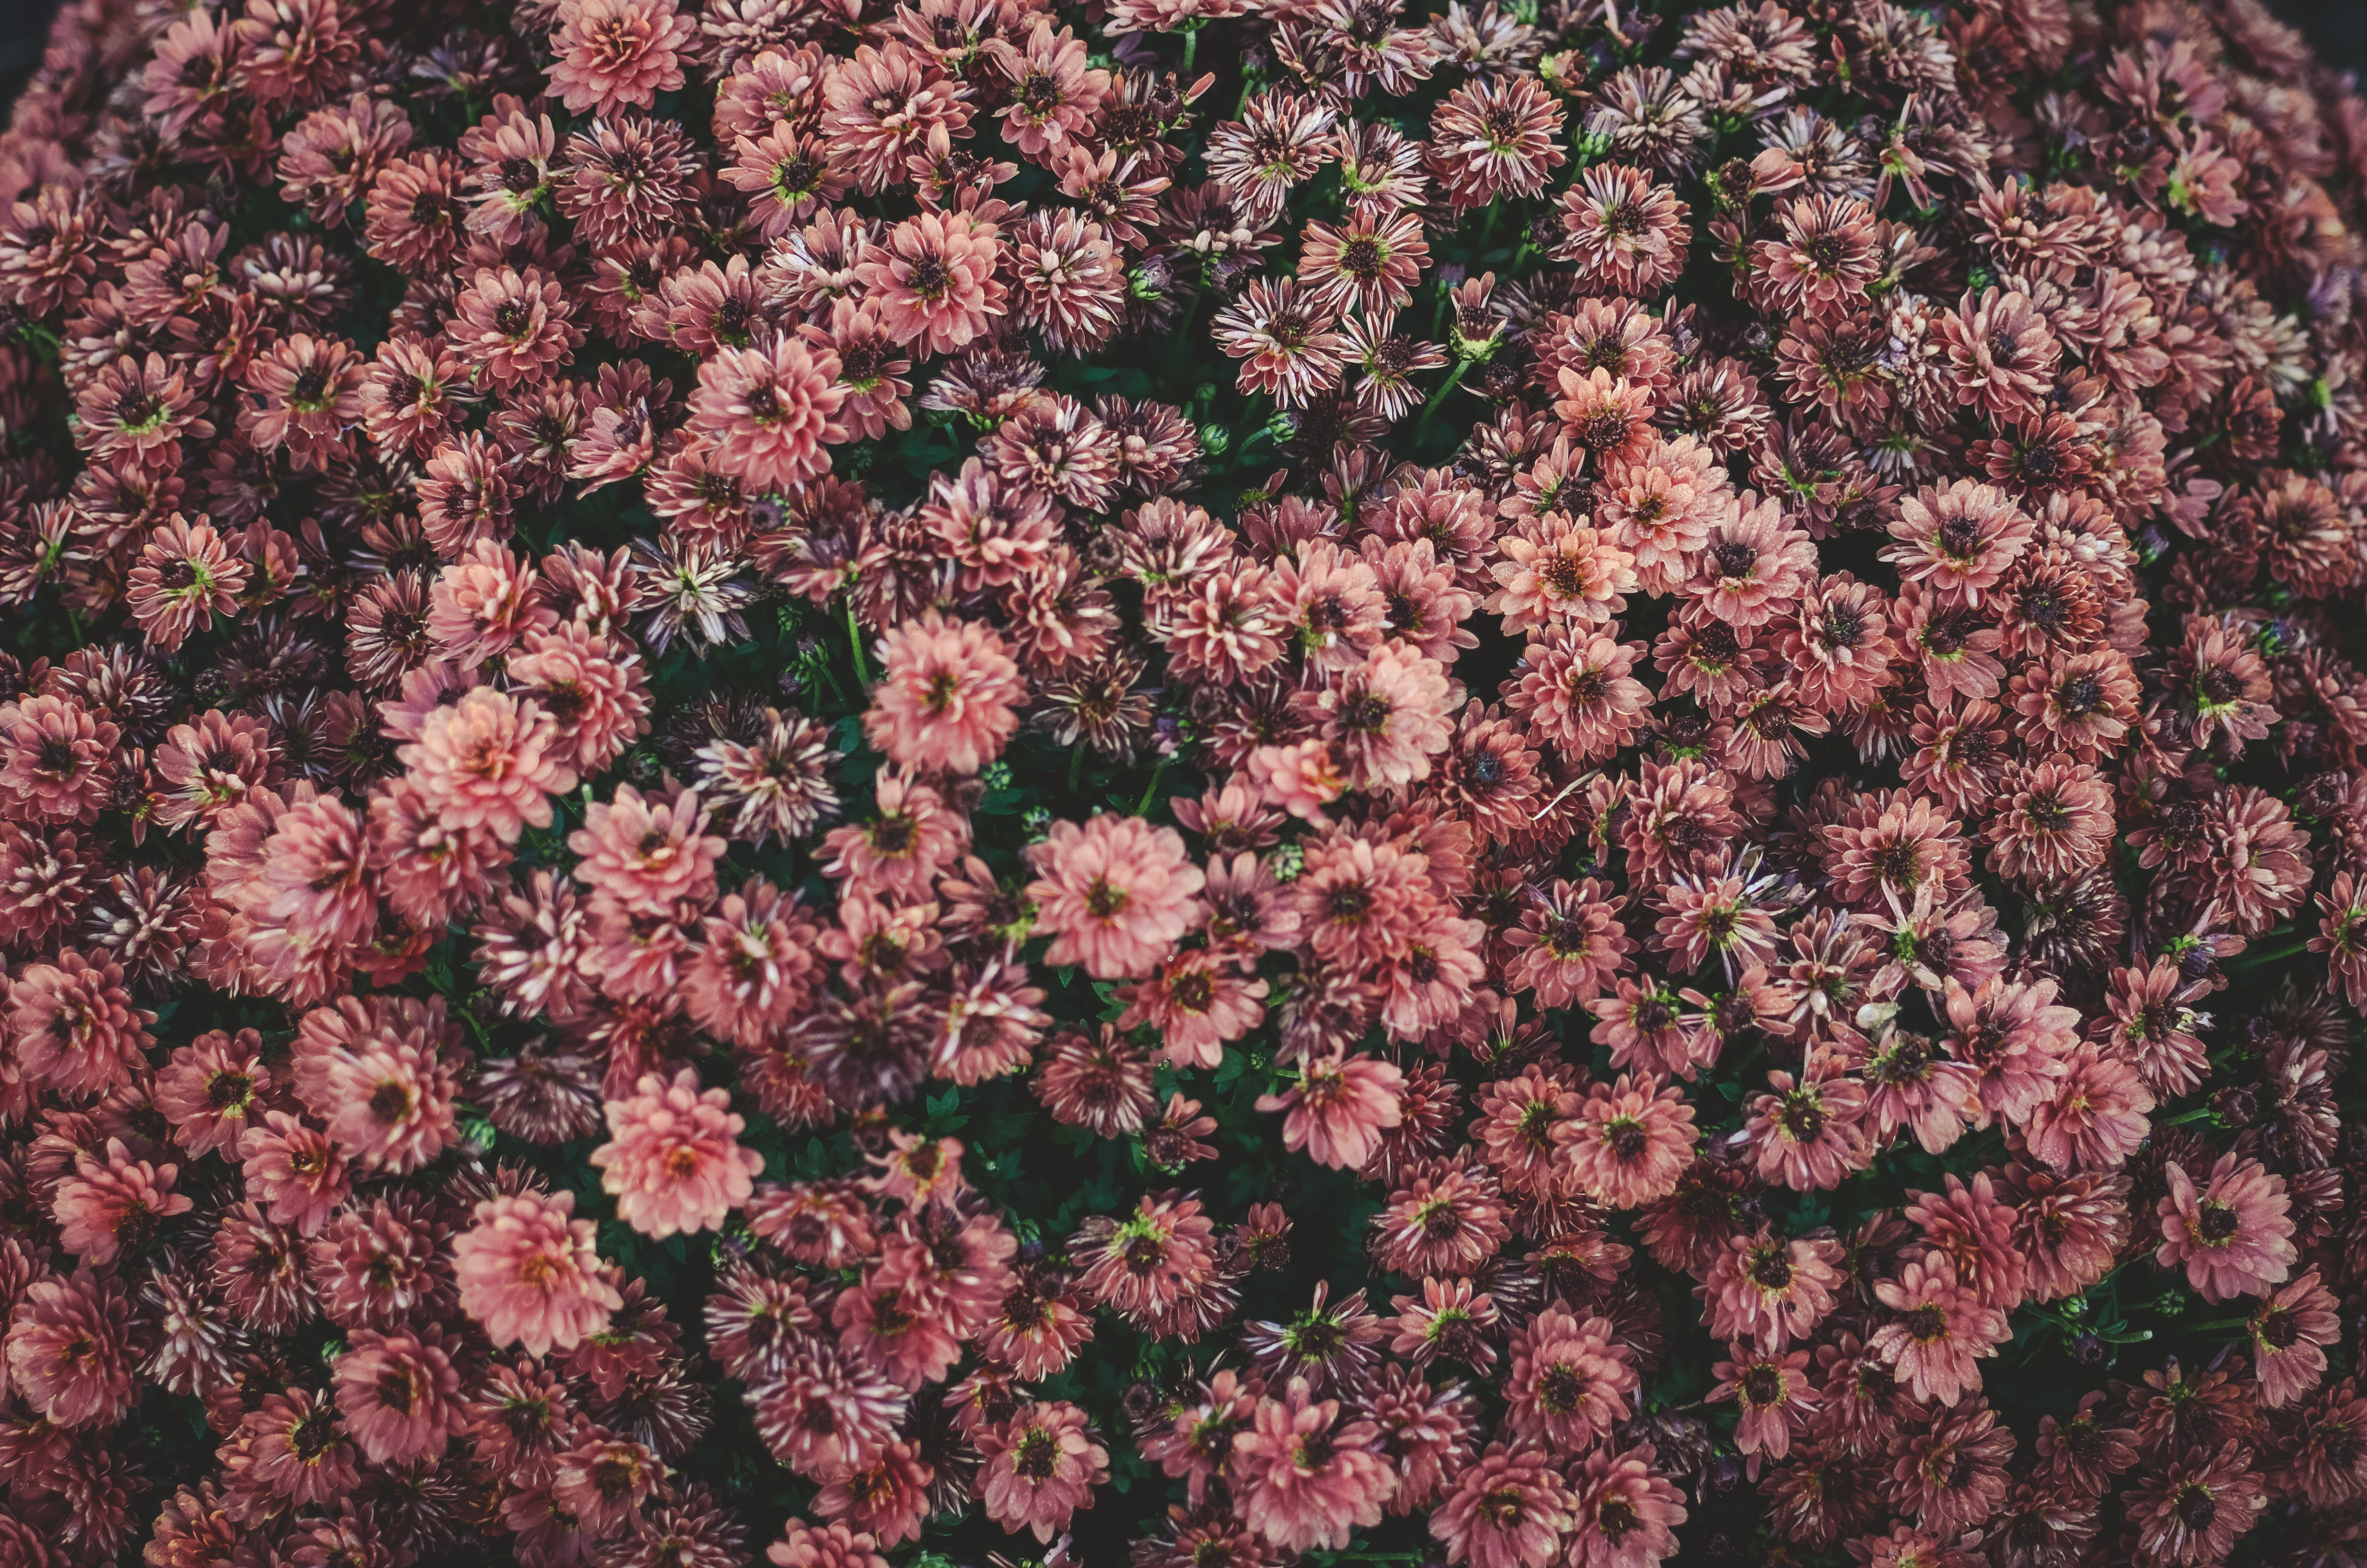
tree, branch, blossom, plant, bunch, leaf, flower, botany, flora, cherry blossom, coral, shrub, flowering plant, woody plant, land plant